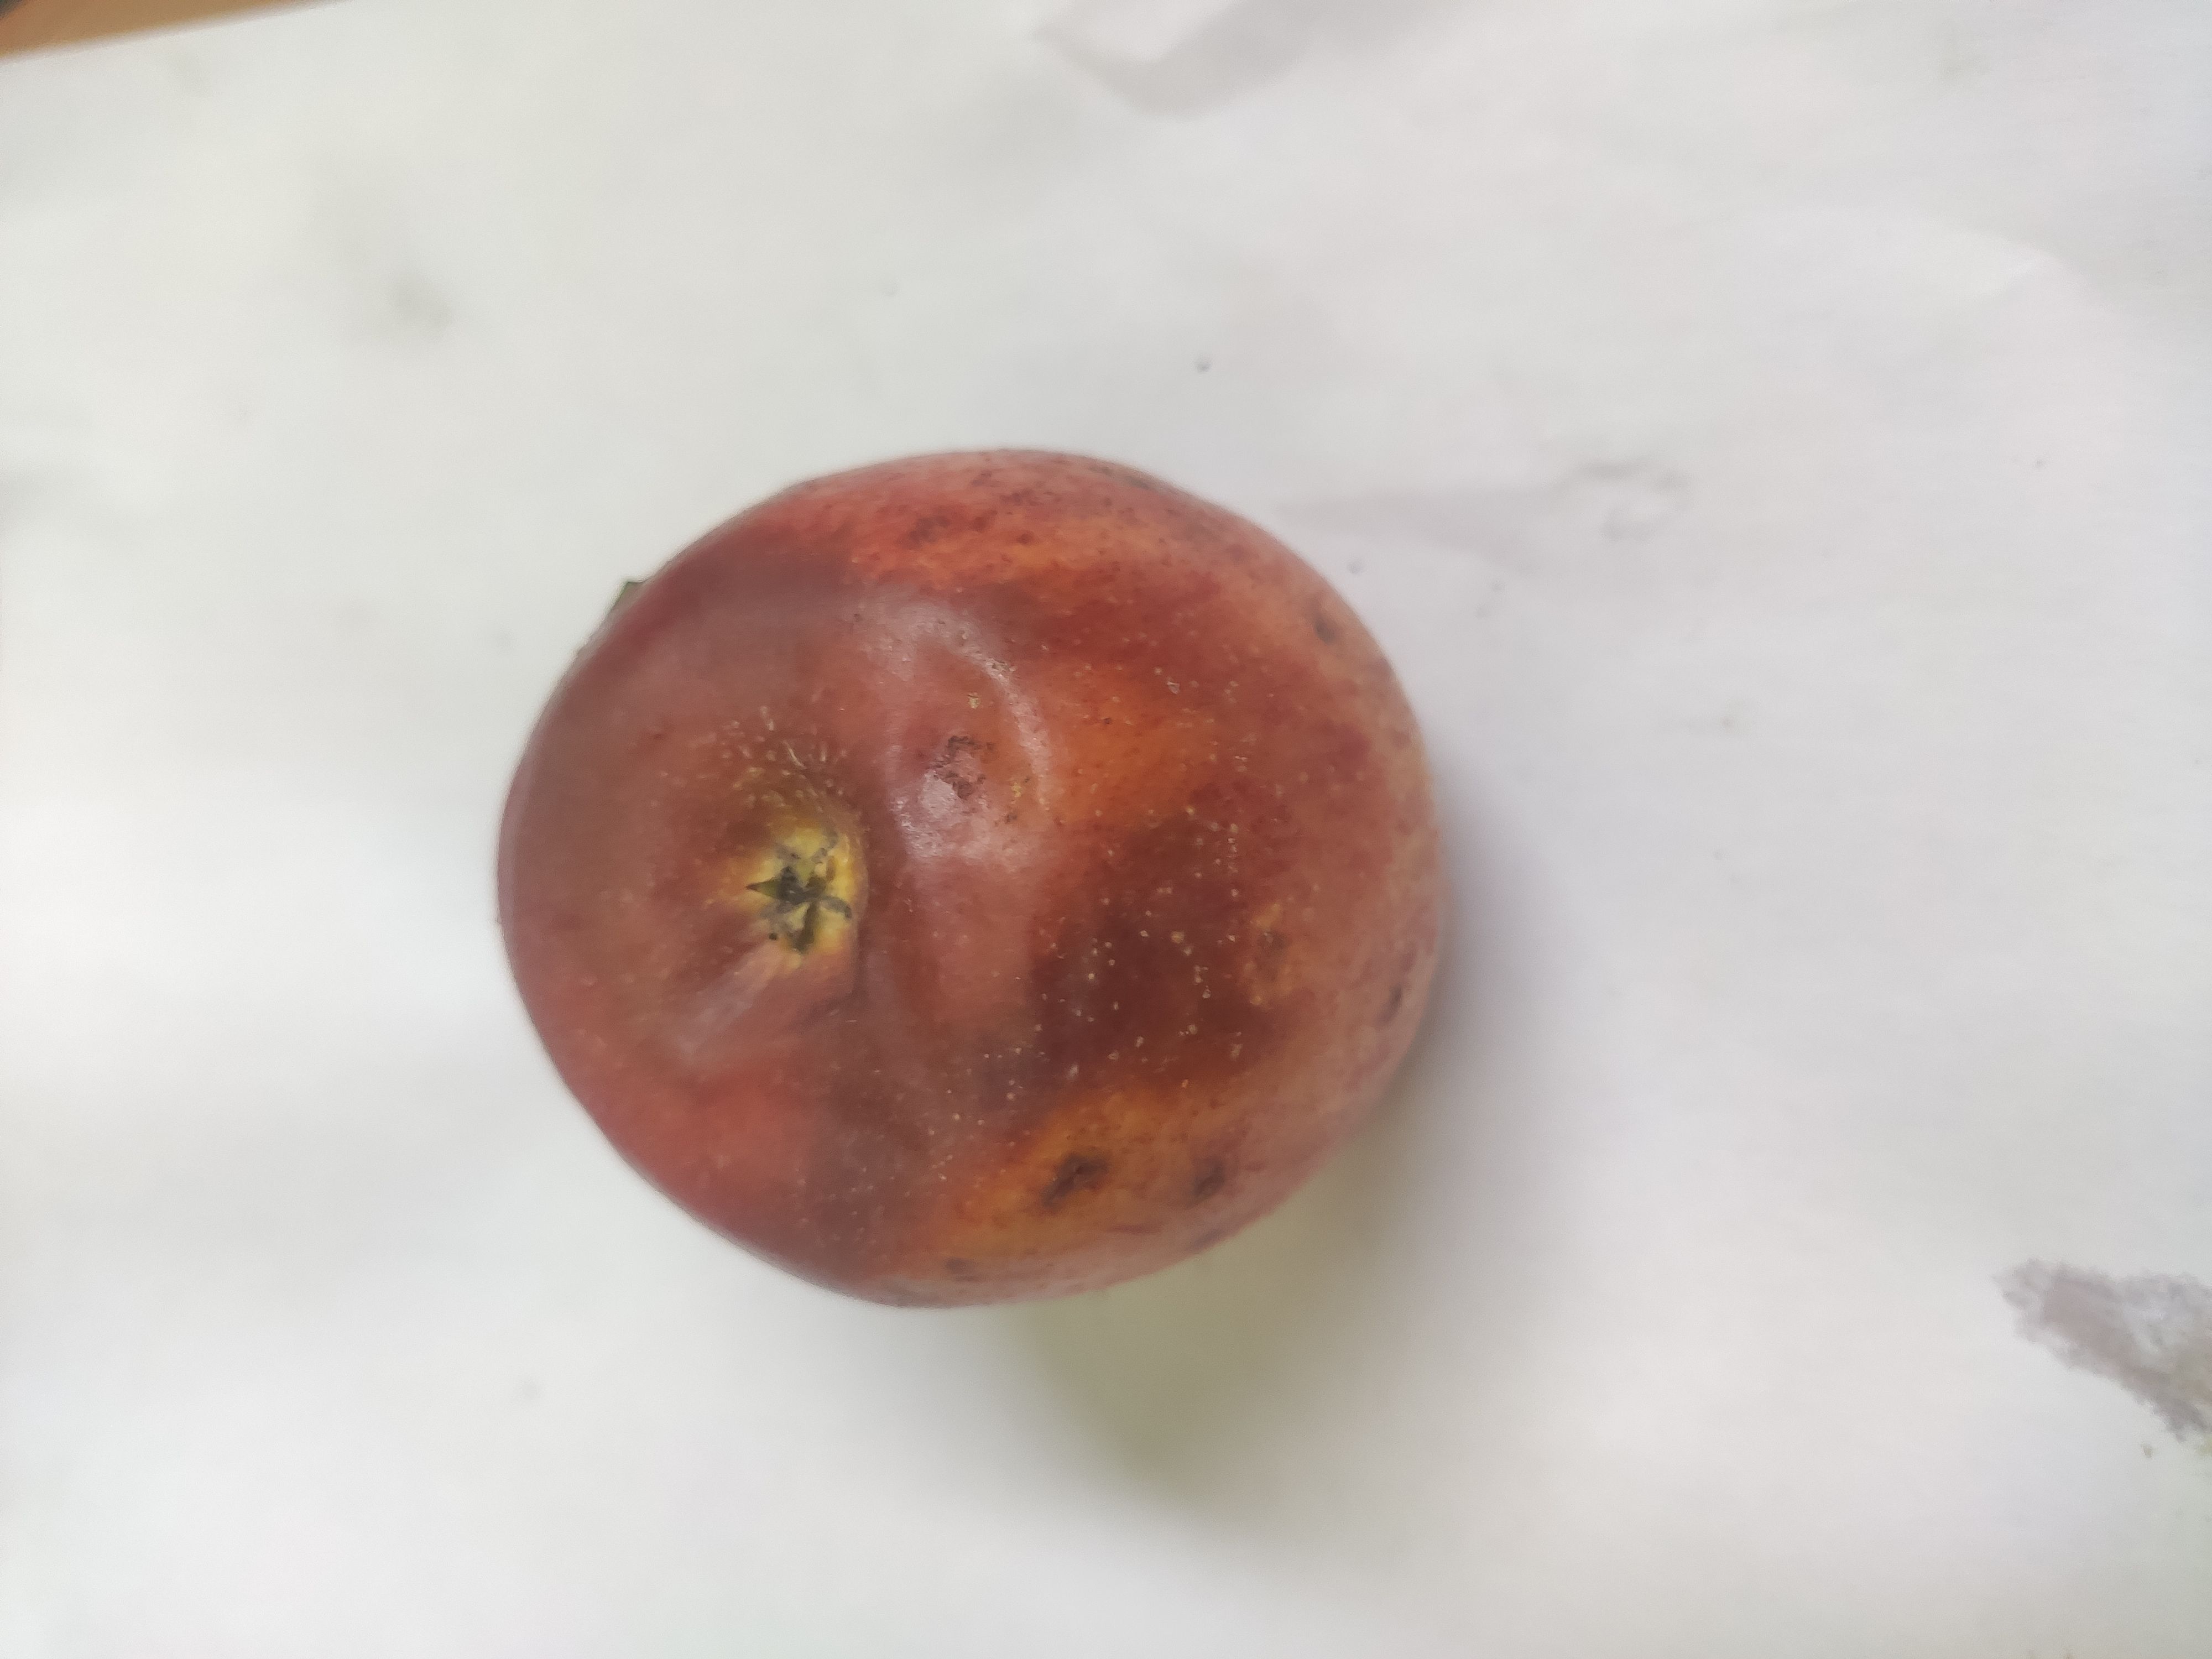
Fruit: apple
Grade: 3rd-grade